Ludus Anglicorum

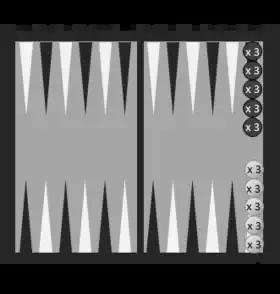
The starting layout. White sits at the top.

The notation used in the original manuscript is illustrated. In this case, Black sits at the bottom by the side marked nф and assembles all 15 men on his or her home point, point "a". White sits at the top by the side marked am and assembles all 15 white men opposite on point "ф". Black moves anticlockwise; White clockwise.